Istanbul Park

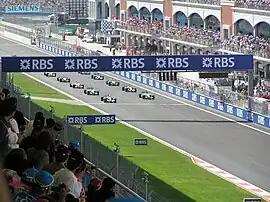
Start of the 2005 Turkish Grand Prix, the first Formula One race at Istanbul Park.

The circuit is long, with an average width of ranging from , and covers over . With a total of 14 corners, the sharpest with a radius of merely , the circuit runs over four different ground levels with a start/finish straight over in length.